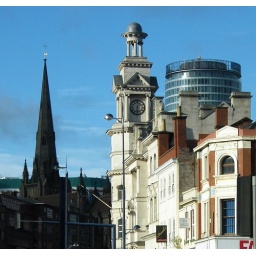
The rotunda, the white building is the old police station and St. Peters church in the bullring